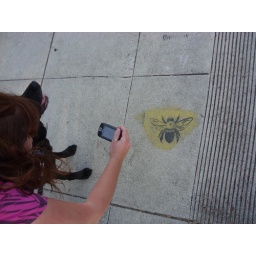
we were walking down the street talking about how kelley wants a bee tattoo and we stumbled upon this.